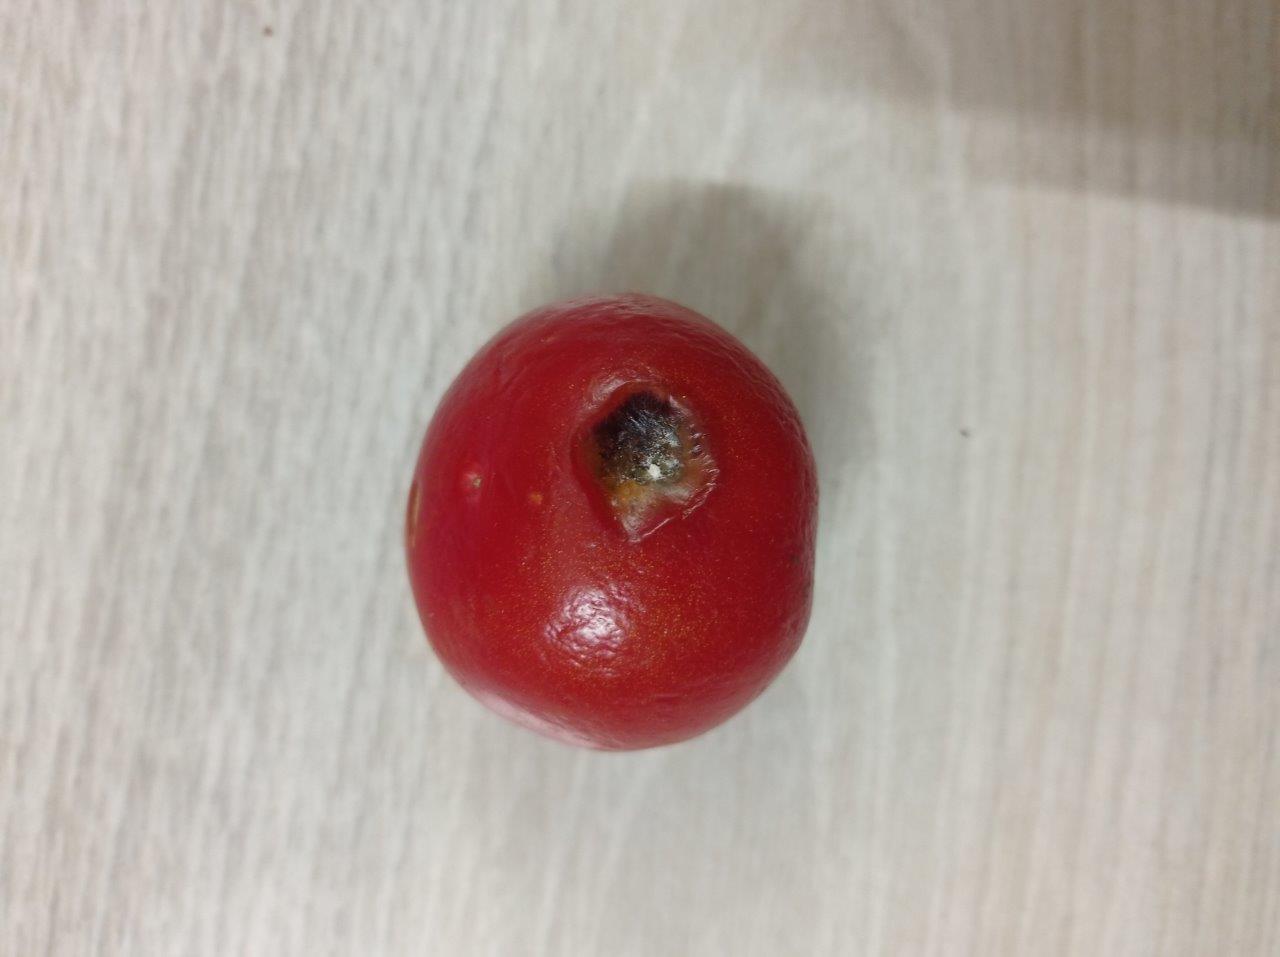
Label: Rotten